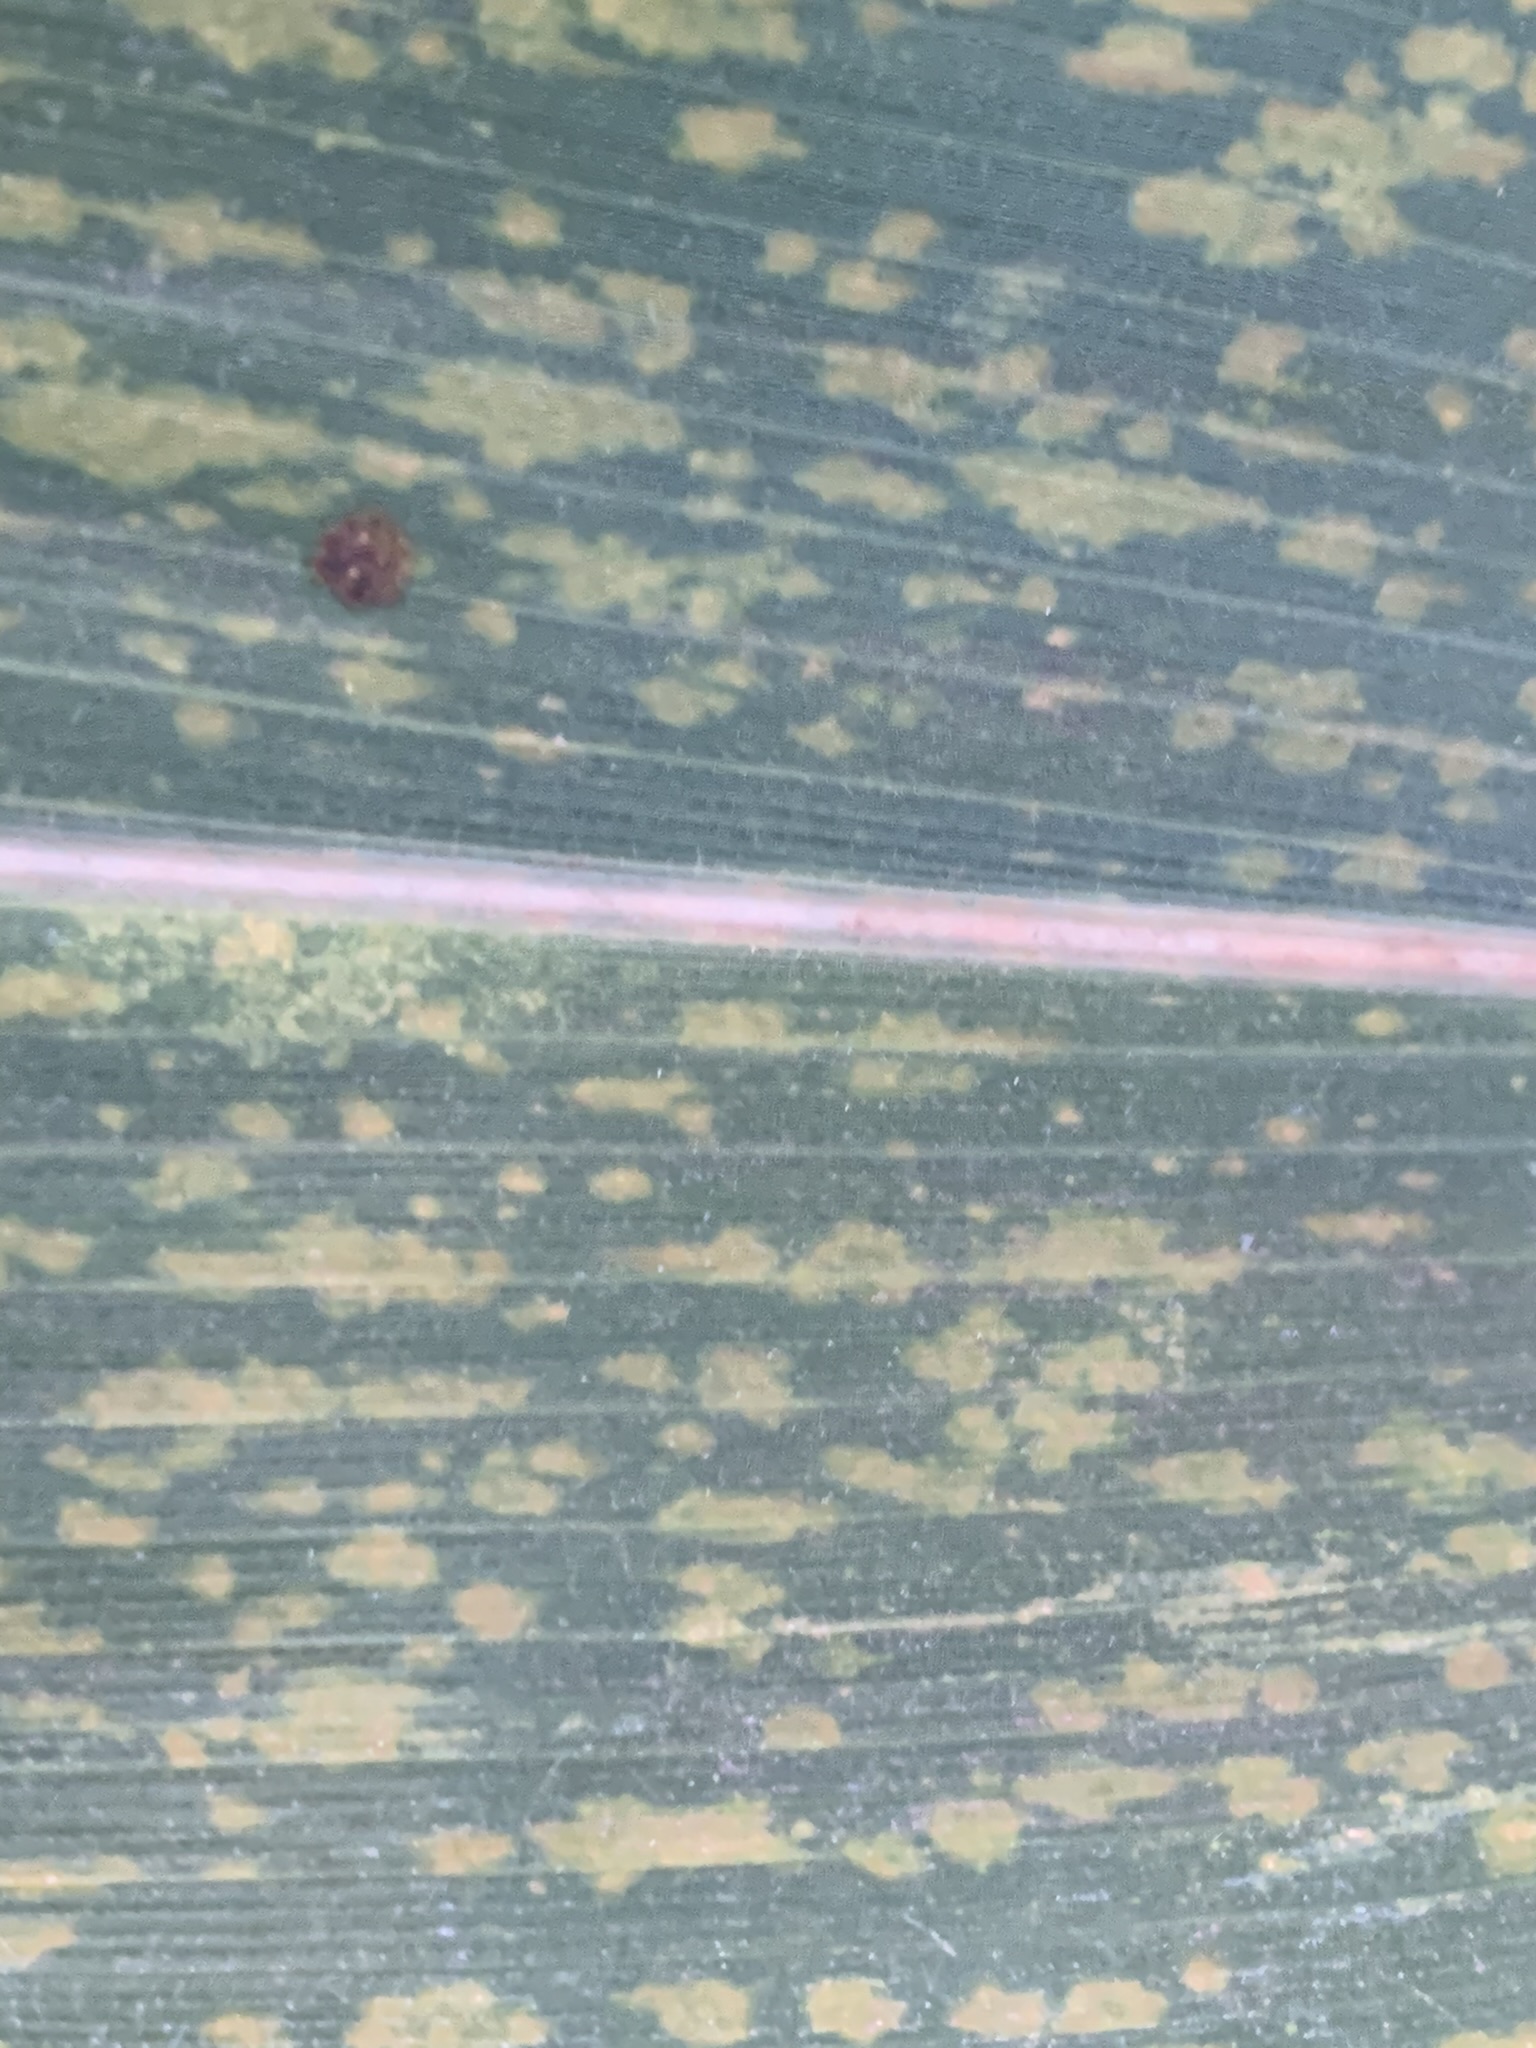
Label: MLN